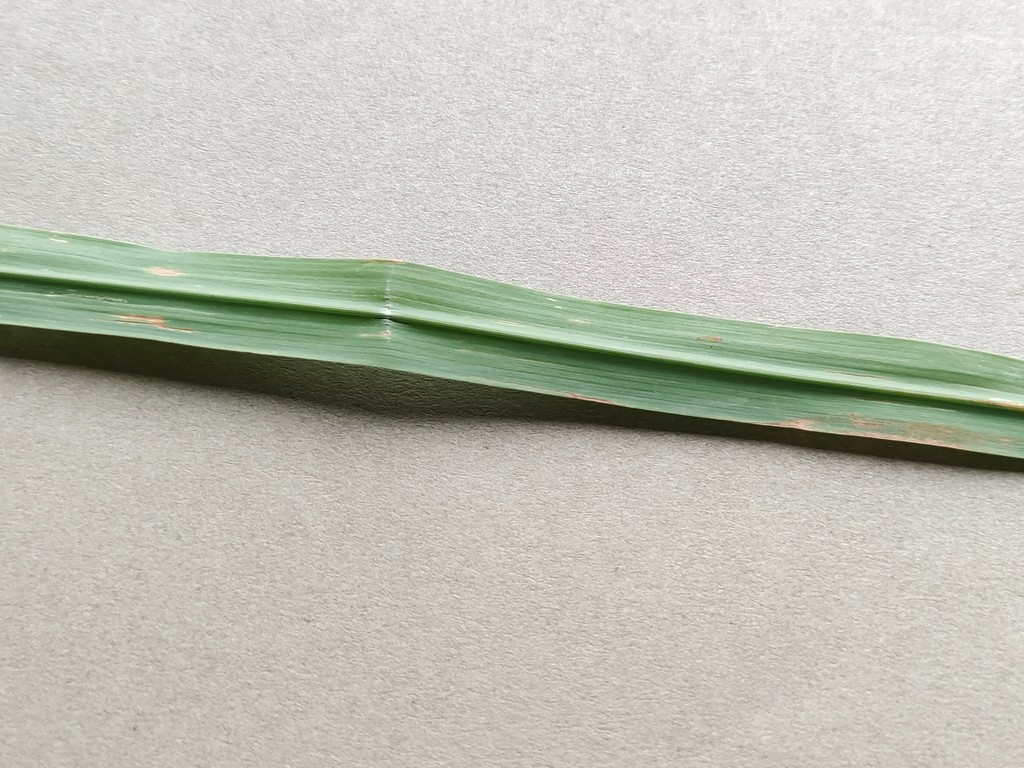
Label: Unhealthy